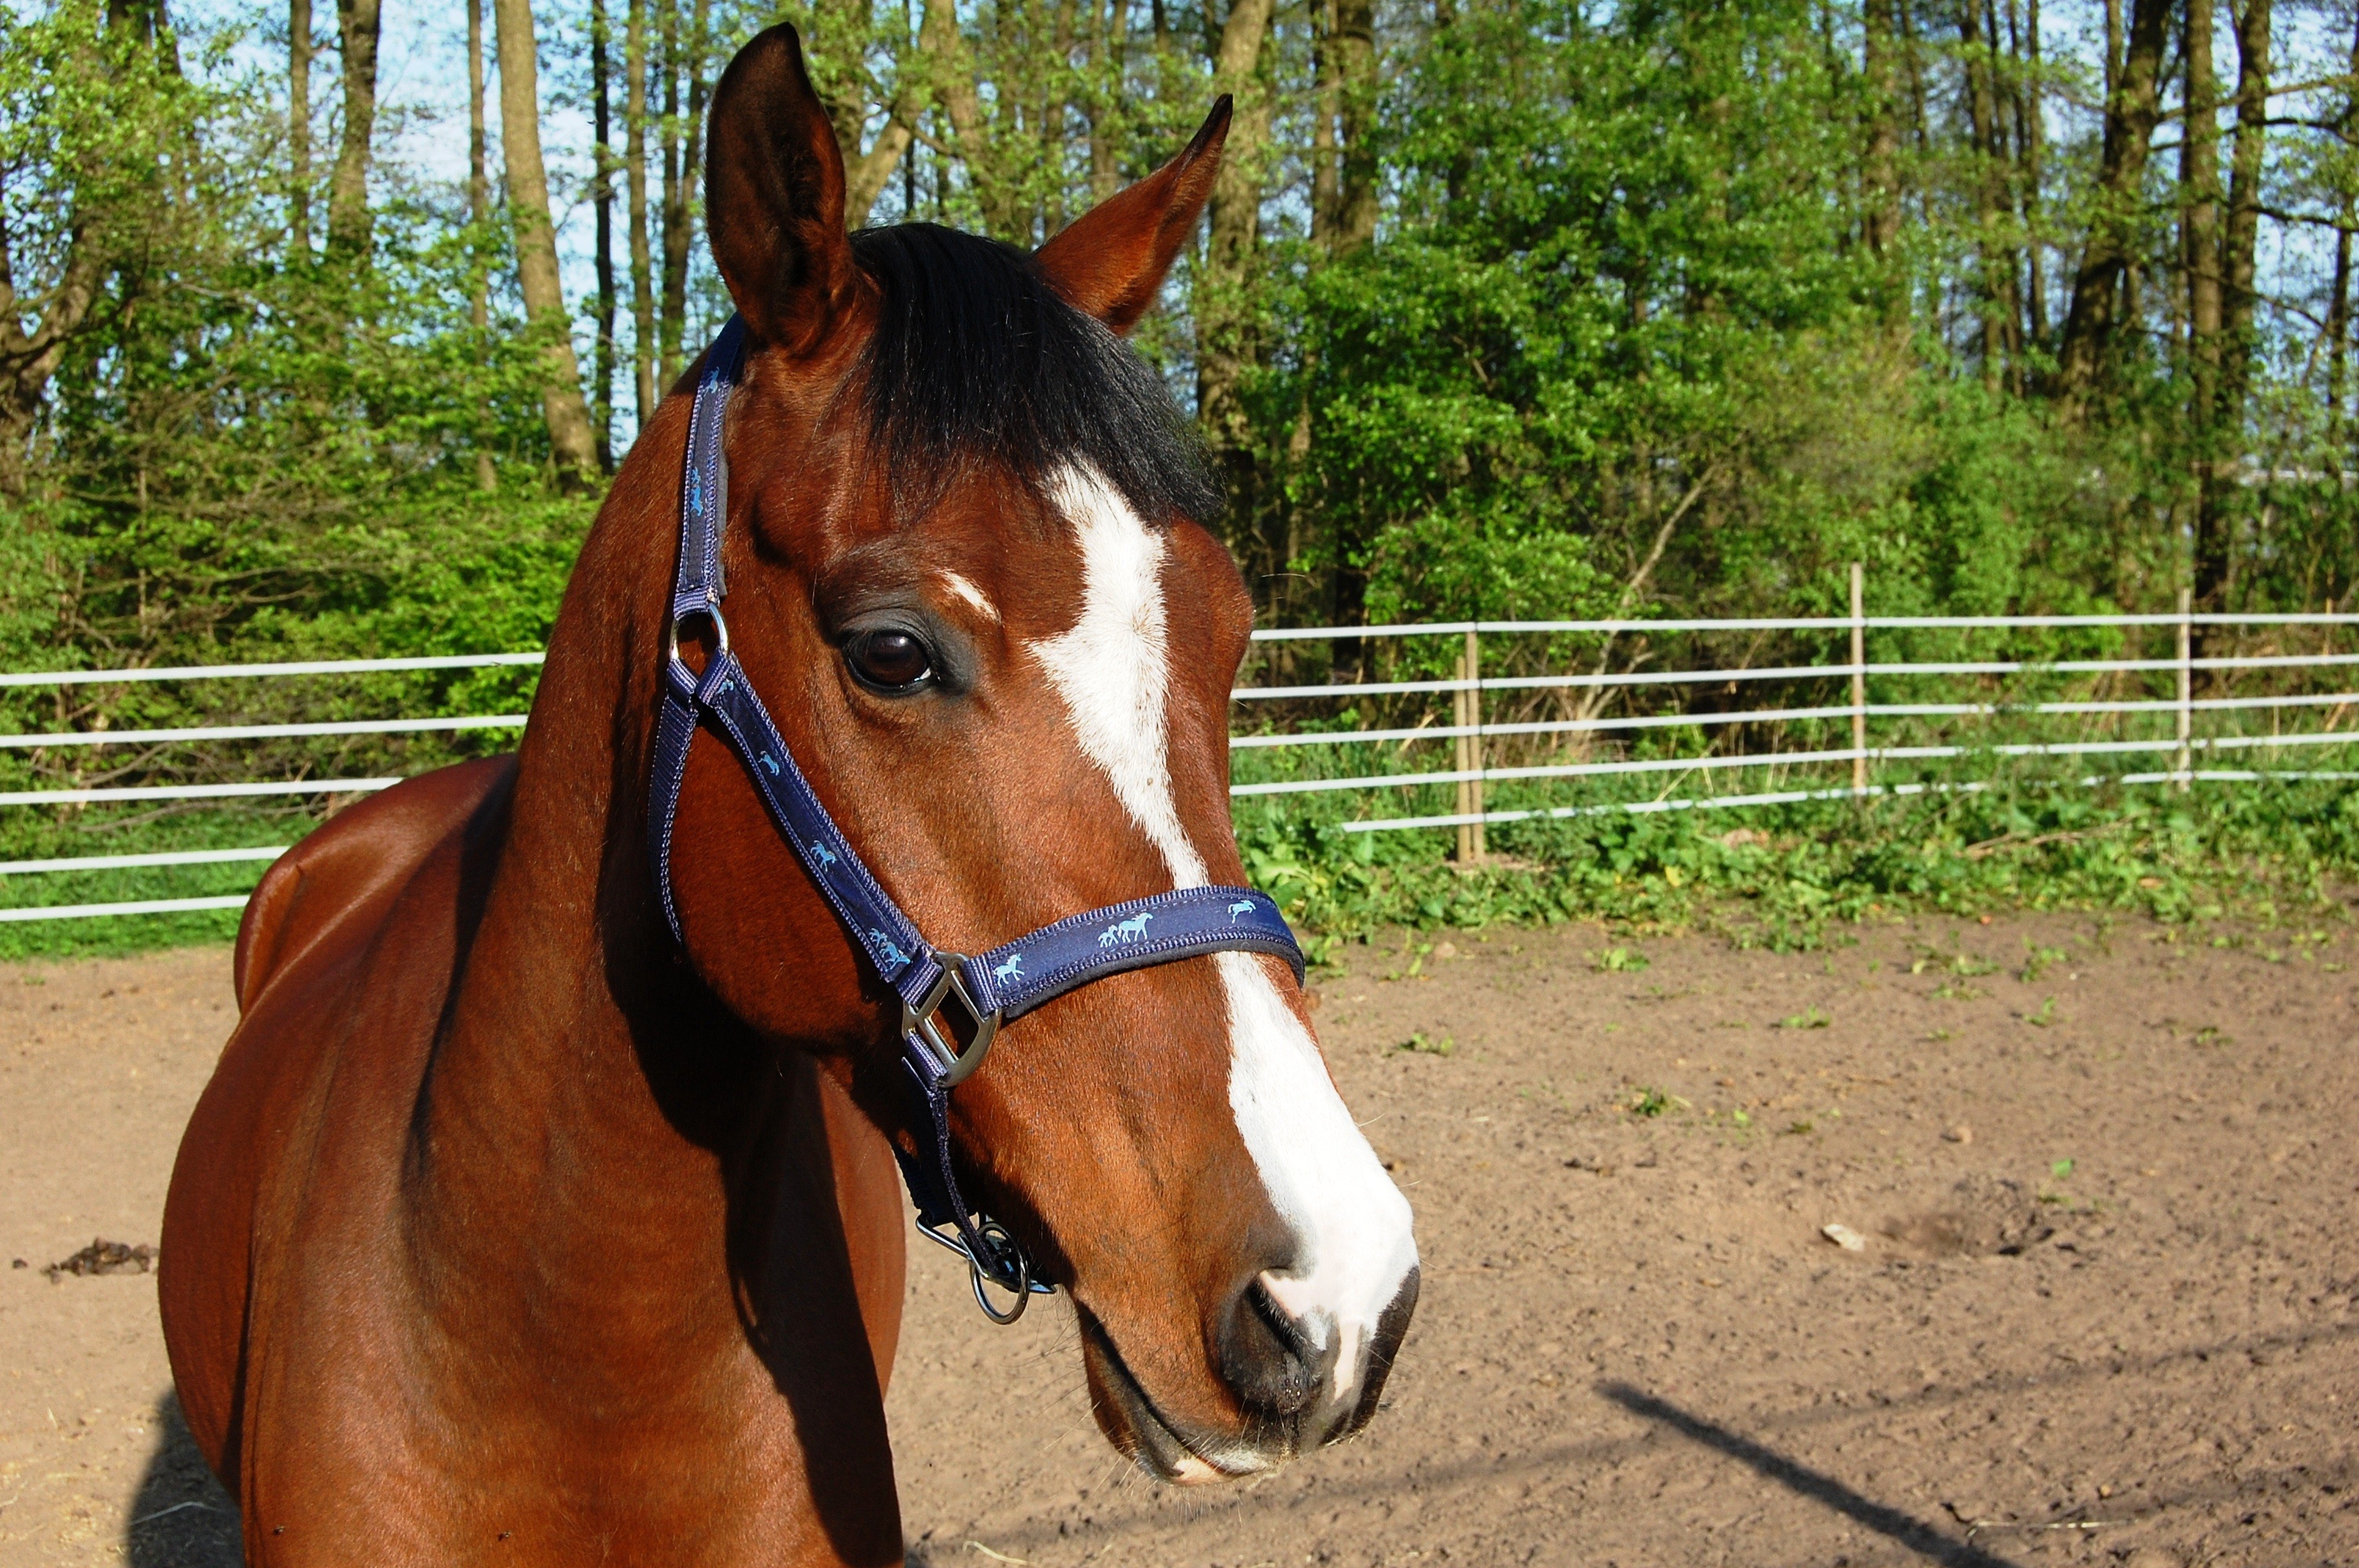
pasture, horse, brown, rein, mammal, stallion, mane, bridle, eyes, snout, ears, mare, colt, halter, equestrianism, pack animal, the horse, the head of a horse, horse like mammal, mustang horse, horse harness, horse tack